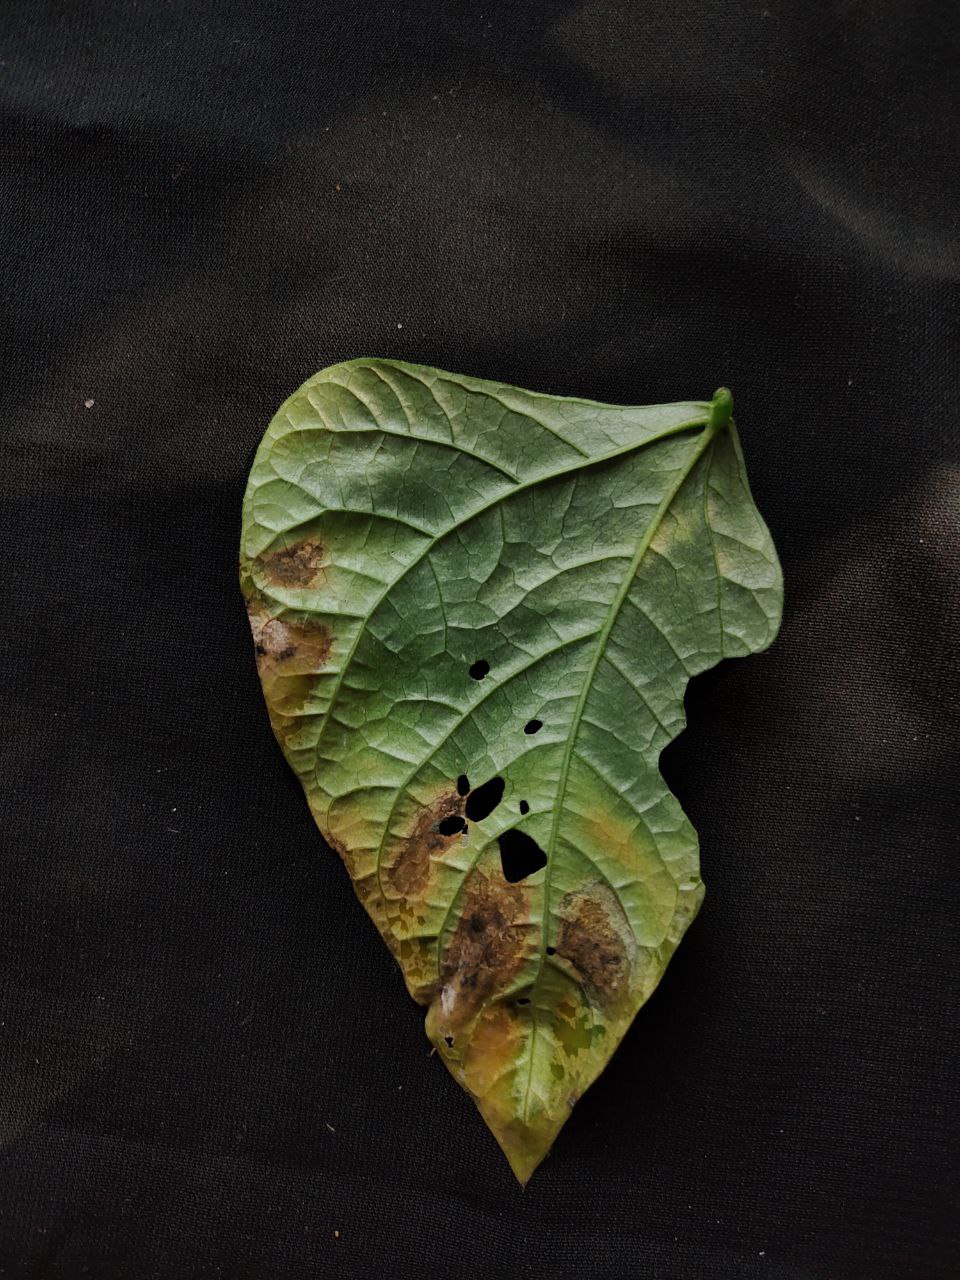
Crop: cowpea
Leaf condition: Bacterial wilt